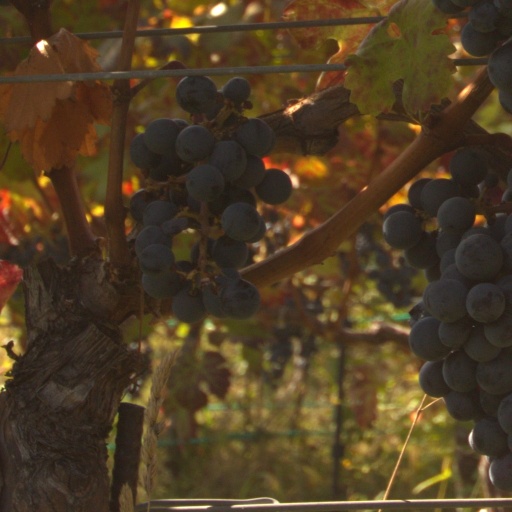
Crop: grape